St Mary's Church, Hinckley

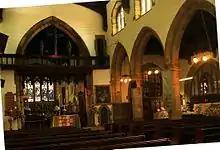
The interior of St Mary's Church, Hinckley showing Nave and Rood Loft

The church is entered via the North door, or through what was the North Chapel but is now the coffee bar.